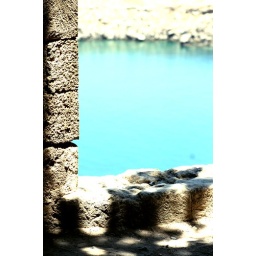
the silky water of the lake in the antique city